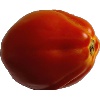
Label: Tomato 1